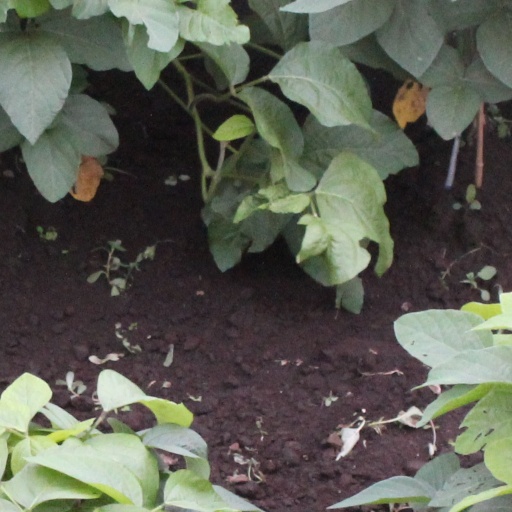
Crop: soybean